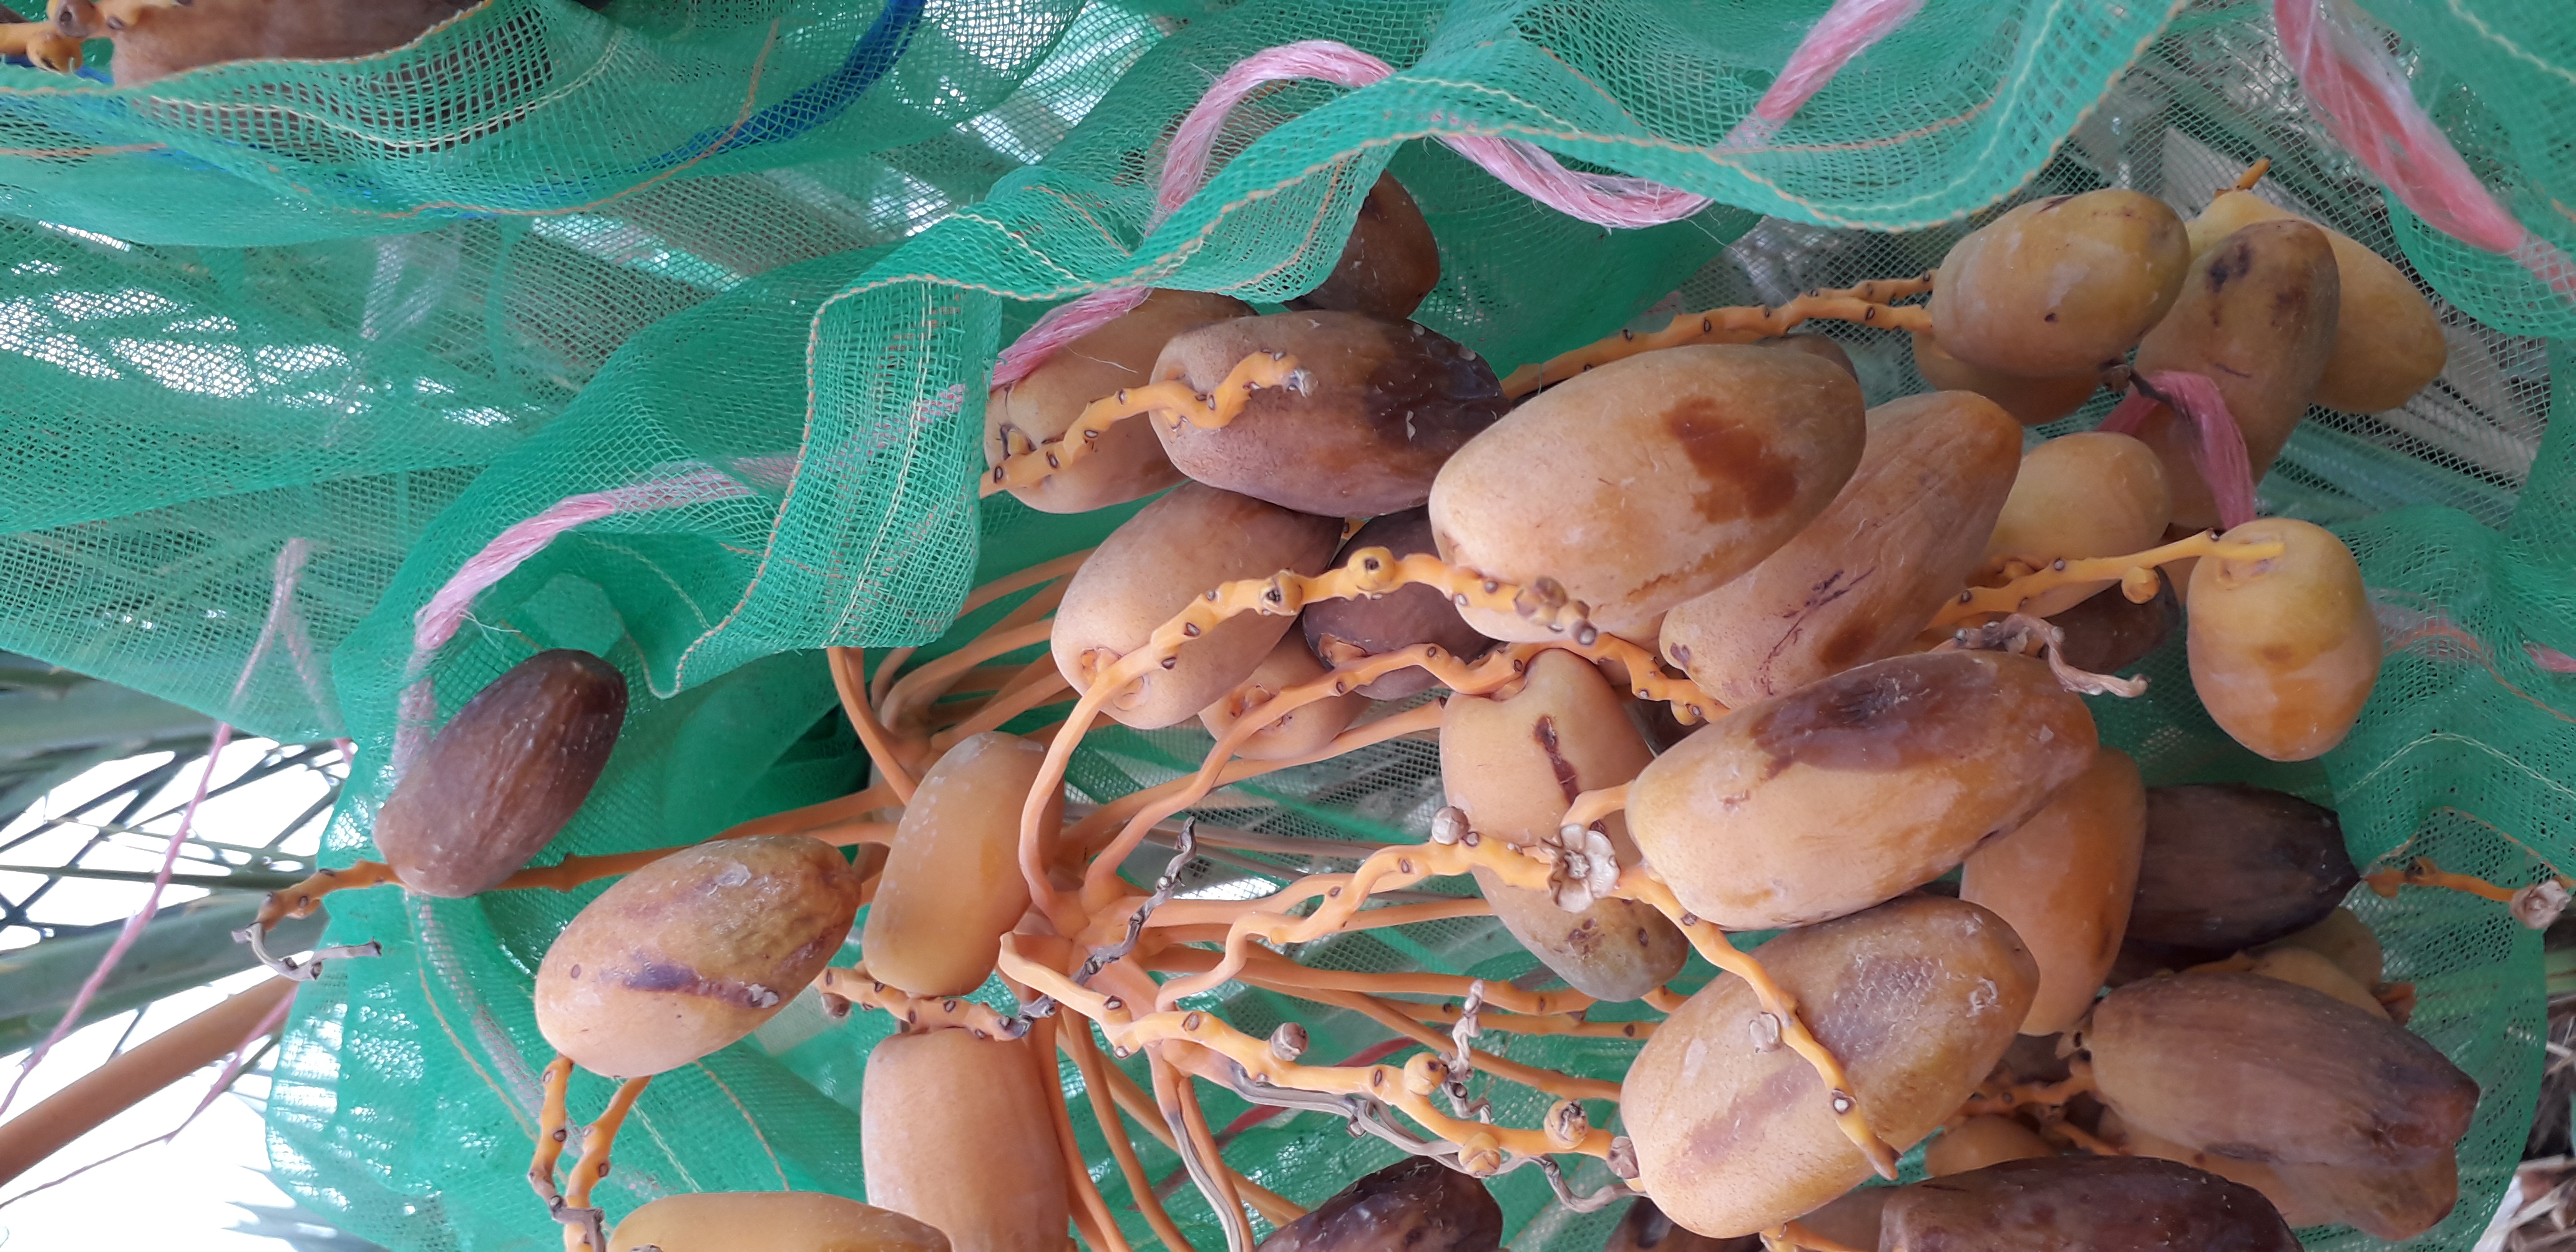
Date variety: Boumajhoul